Describe the emotion expressed in this image:  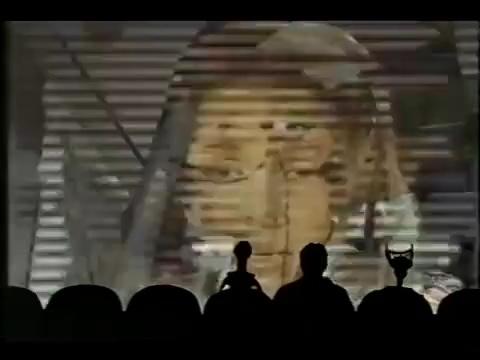
This person displays Suffering, valence and arousal with low intensity.